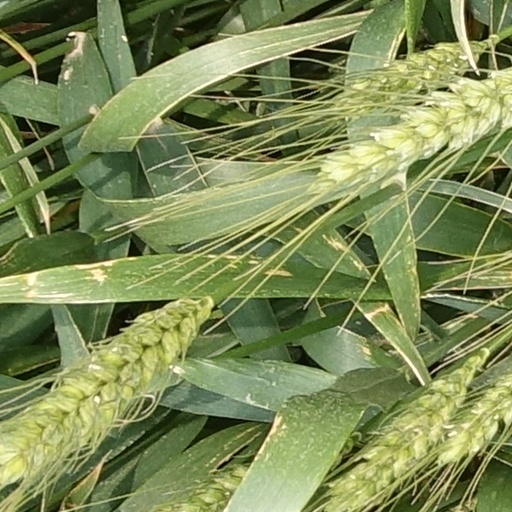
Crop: wheat